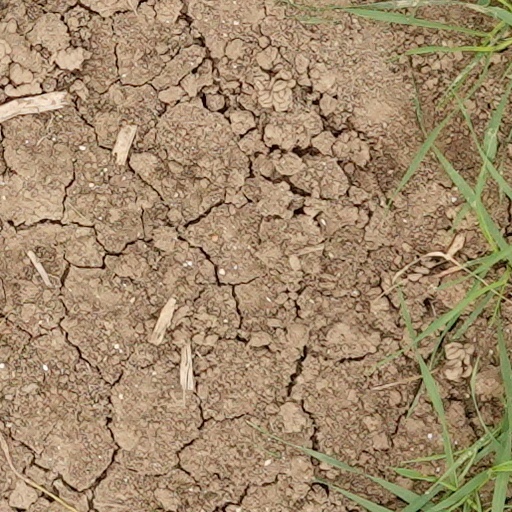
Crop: wheat